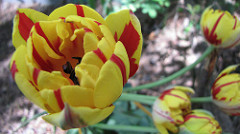
Flower: tulip